Steven Craig

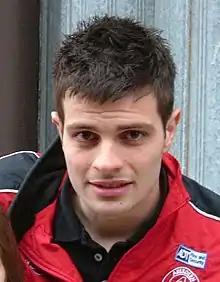
Craig in 2005

Steven Craig (born 5 February 1981) is a Scottish retired professional footballer who is assistant manager of Gala Fairydean Rovers.